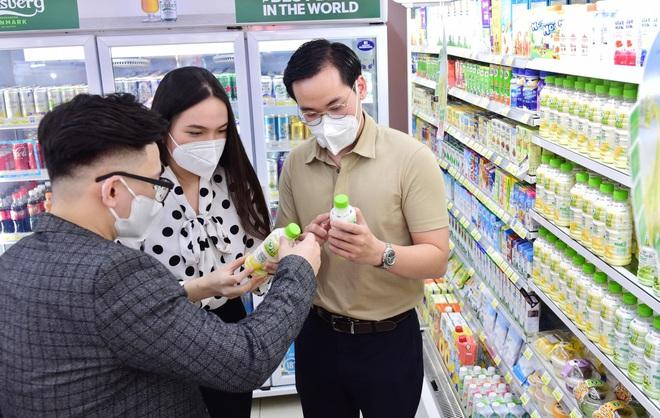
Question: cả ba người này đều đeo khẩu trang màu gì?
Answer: cả ba người đều đeo khẩu trang màu trắng